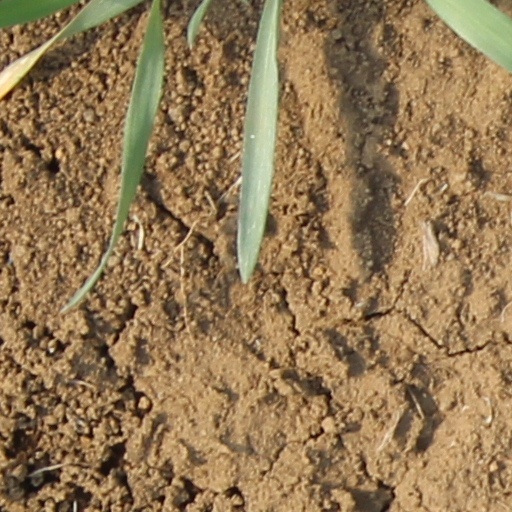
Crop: wheat